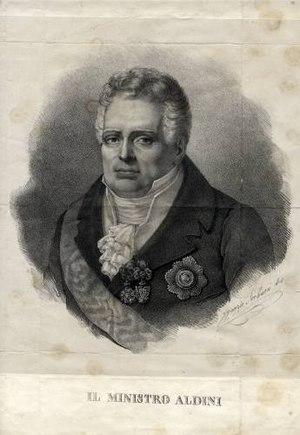
Antonio Aldini est un juriste et un homme politique italien de la seconde moitié du XVIIIᵉ et du début du XIXᵉ siècle.